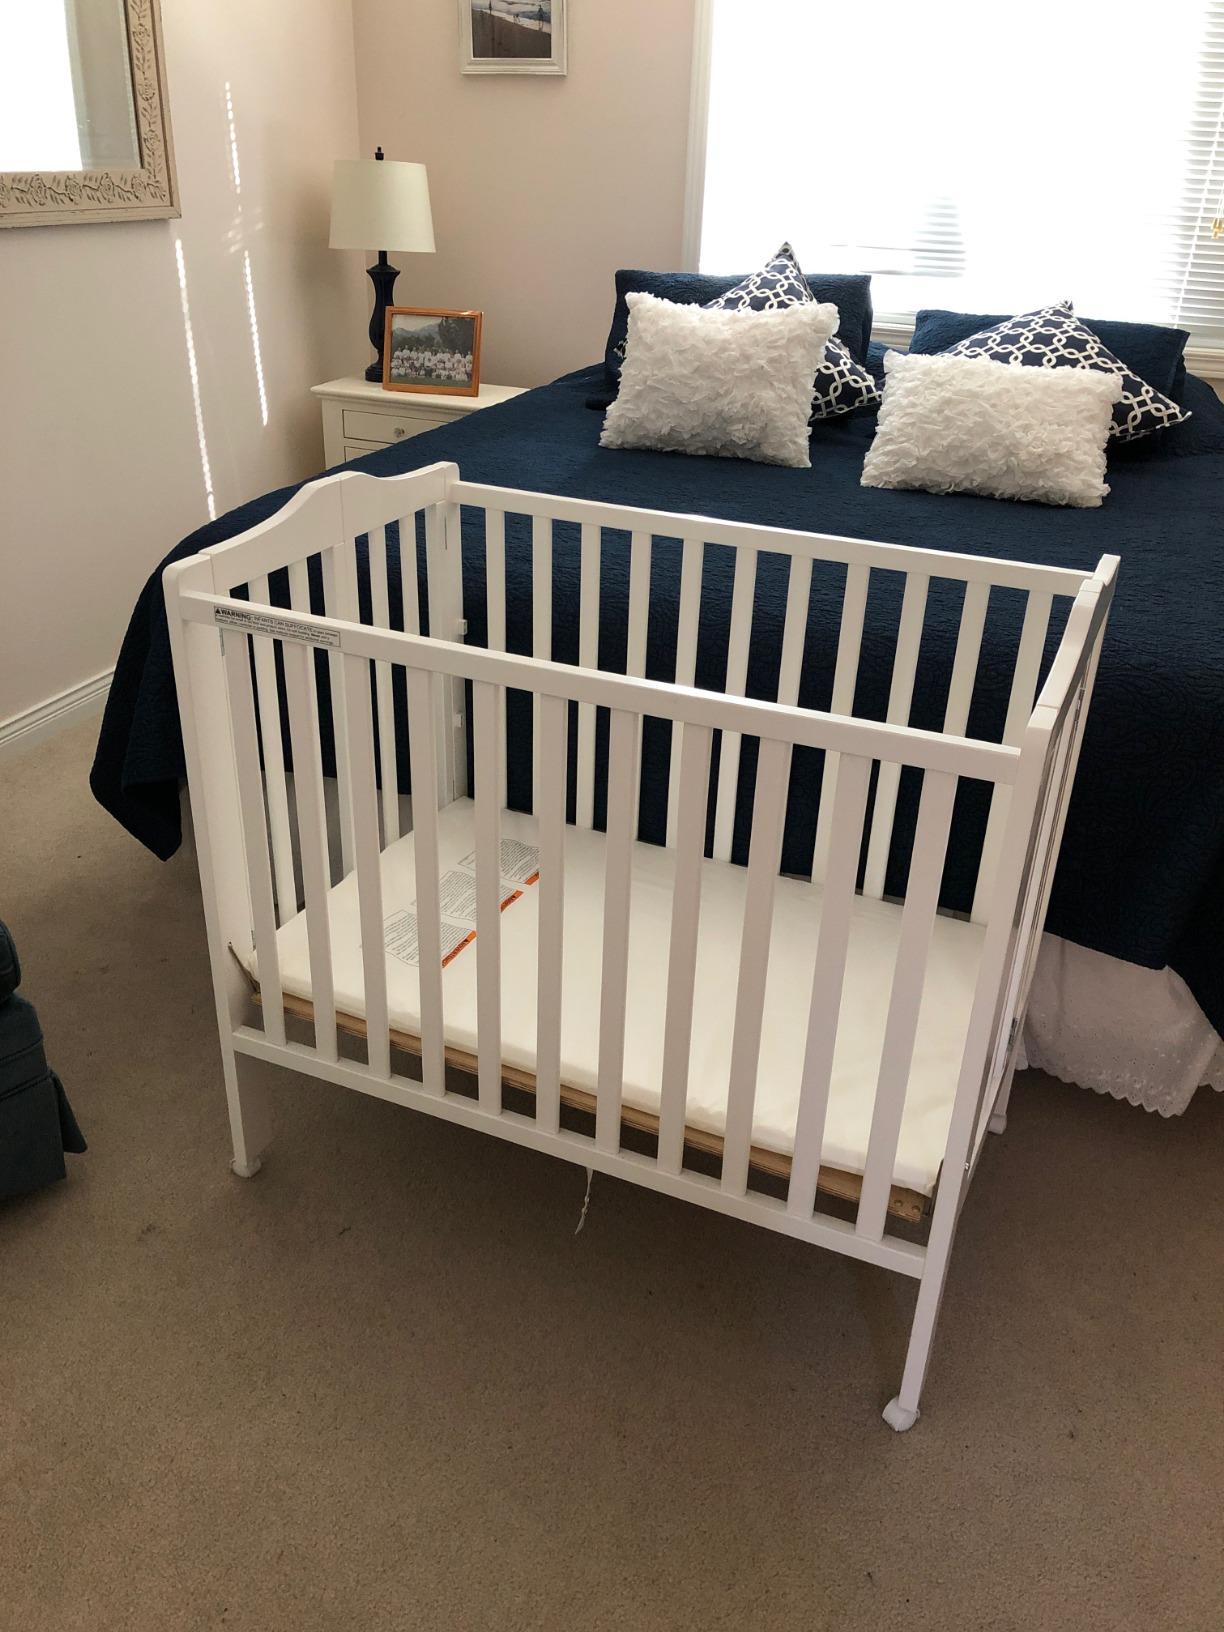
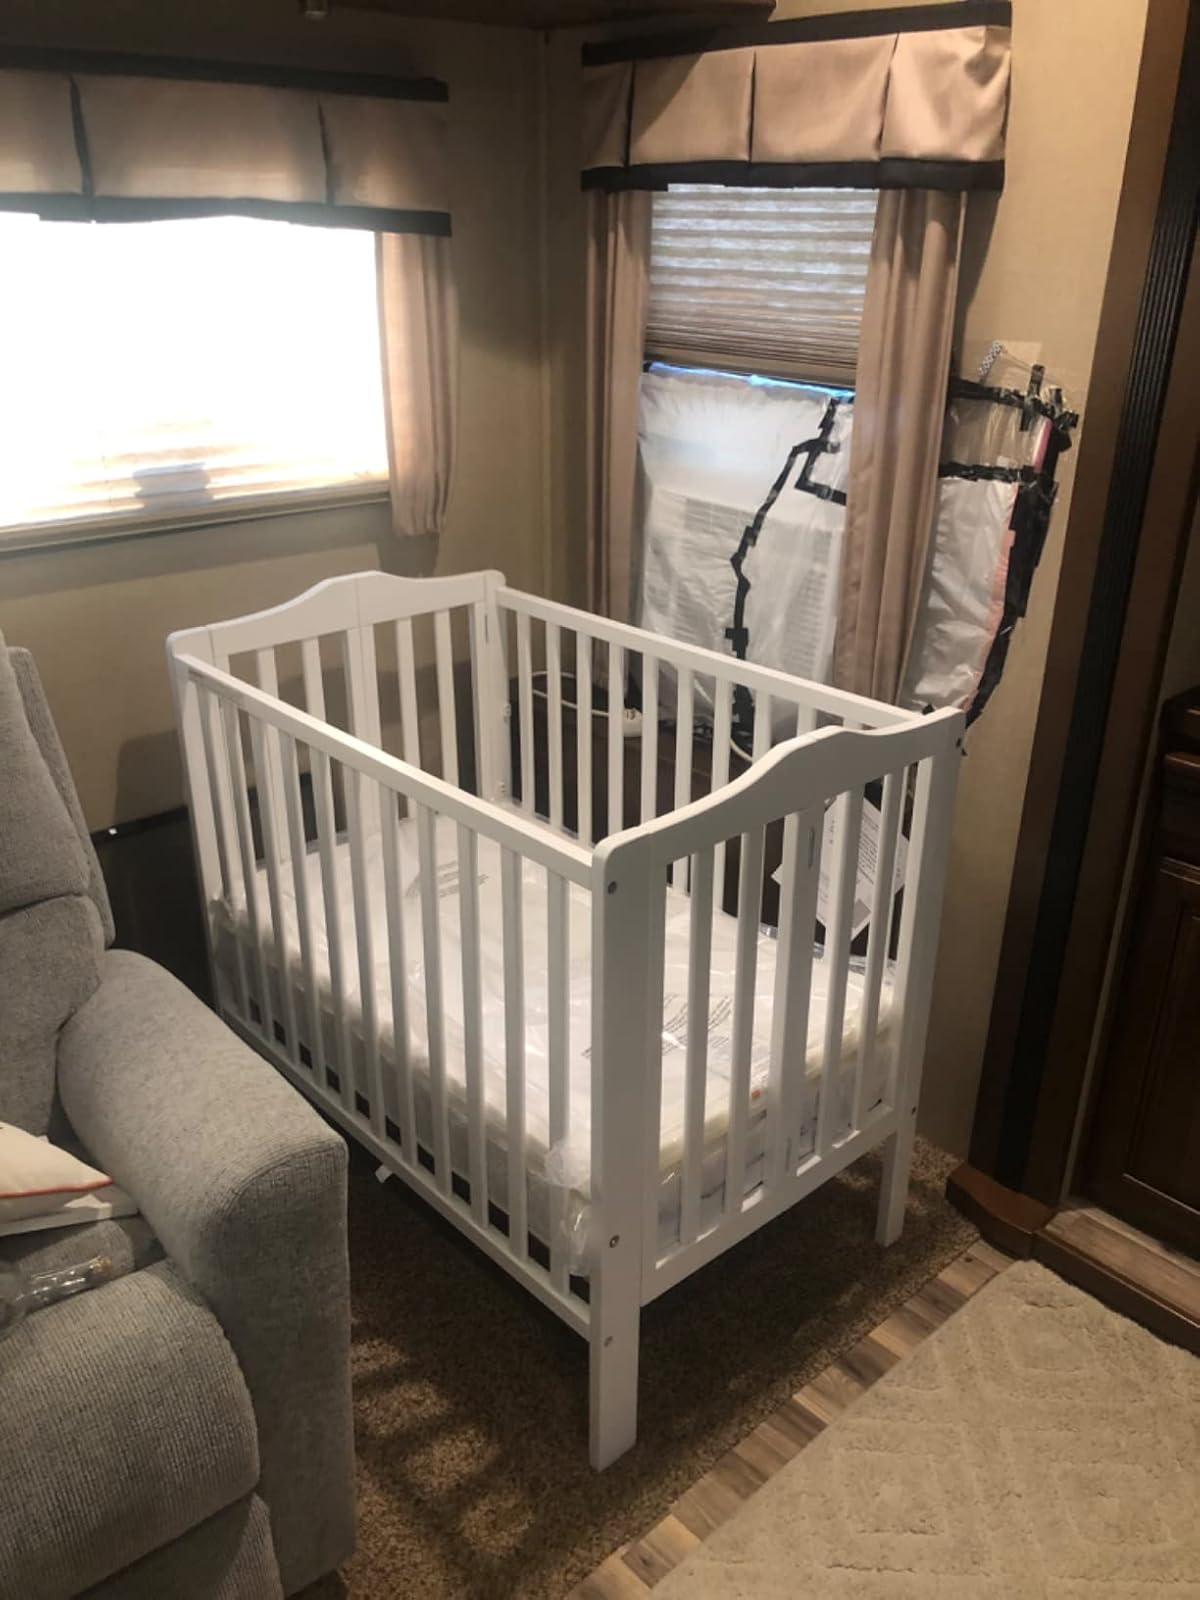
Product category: products_crib
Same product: yes